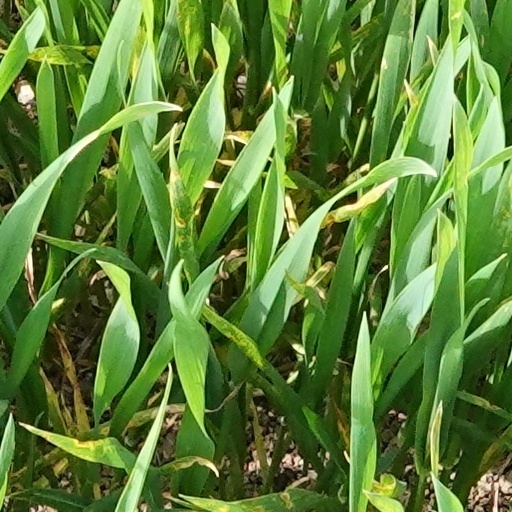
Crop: wheat